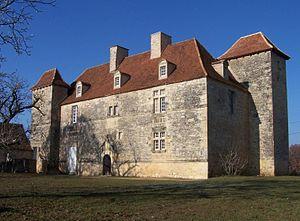
Dégagnac est une commune française, située dans le département du Lot en région Occitanie.
Le château de Lantis est situé en France dans le département du Lot sur la commune de Dégagnac au lieu-dit Château de Lantis.